King's Lynn railway station

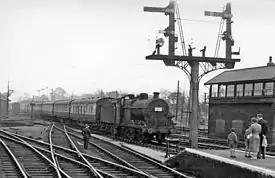
Bank holiday excursion train in 1956

King's Lynn railway station is the northern terminus of the Fen line in the east of England, serving the town of King's Lynn, Norfolk. It is from and measured from London Liverpool Street.